Alfred Russel Wallace

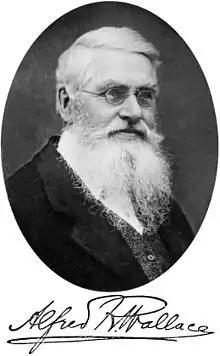
frontispiece of one of Wallace's books

In 1880, Wallace published the book "Island Life" as a sequel to "The Geographical Distribution of Animals". It surveyed the distribution of both animal and plant species on islands. Wallace classified islands into oceanic and two types of continental islands. Oceanic islands, in his view, such as the Galapagos and Hawaiian Islands (then called Sandwich Islands) formed in mid-ocean and never part of any large continent. Such islands were characterised by a complete lack of terrestrial mammals and amphibians, and their inhabitants (except migratory birds and species introduced by humans) were typically the result of accidental colonisation and subsequent evolution. Continental islands, in his scheme, were divided into those that were recently separated from a continent (like Britain) and those much less recently (like Madagascar). Wallace discussed how that difference affected flora and fauna. He discussed how isolation affected evolution and how that could result in the preservation of classes of animals, such as the lemurs of Madagascar that were remnants of once widespread continental faunas. He extensively discussed how changes of climate, particularly periods of increased glaciation, may have affected the distribution of flora and fauna on some islands, and the first portion of the book discusses possible causes of these great ice ages. "Island Life" was considered a very important work at the time of its publication. It was discussed extensively in scientific circles both in published reviews and in private correspondence.